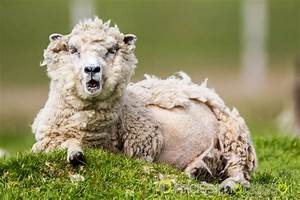
Label: pecora